AFL Sydney

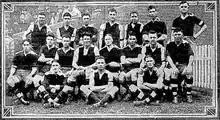
Newtown NSWFL premiers in 1929

By the 1920s, popularity had reached a point where the league was charging spectators at the gate and players were being paid with attendance to each match was in the thousands. However at the same time rugby league was booming in popularity, dwarfing the popularity of the competition, particularly in representative matches between New South Wales and Queensland, but also at the local level.